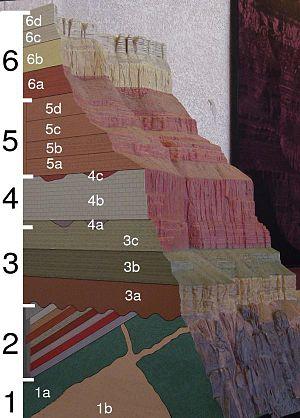
Une formation géologique désigne un ensemble de strates regroupées sur la base de leur nature et de leurs relations spatiales et temporelles. Les formations sont les unités lithostratigraphiques de base. Elles peuvent être divisées en membres et en bancs ou assemblées en groupes. Elles sont utilisées en géologie, notamment pour l'établissement des cartes géologiques.
Le Grand Canyon ou Grand Cañon, en anglais Grand Canyon, en hopi Ongtupqa, en yavapai Wi:kaʼi:la, est un canyon des États-Unis situé dans le Nord-Ouest de l'Arizona. La gorge a été creusée par le fleuve Colorado dans le plateau du même nom. Fondé en 1919, le parc national du Grand Canyon couvre un territoire protégé de 4 927 km². Il est fréquenté chaque année par plus de quatre millions et demi de visiteurs. La diversité et la singularité naturelle et paysagère du site l'ont fait reconnaître patrimoine mondial de l’Humanité par l’UNESCO en 1979.